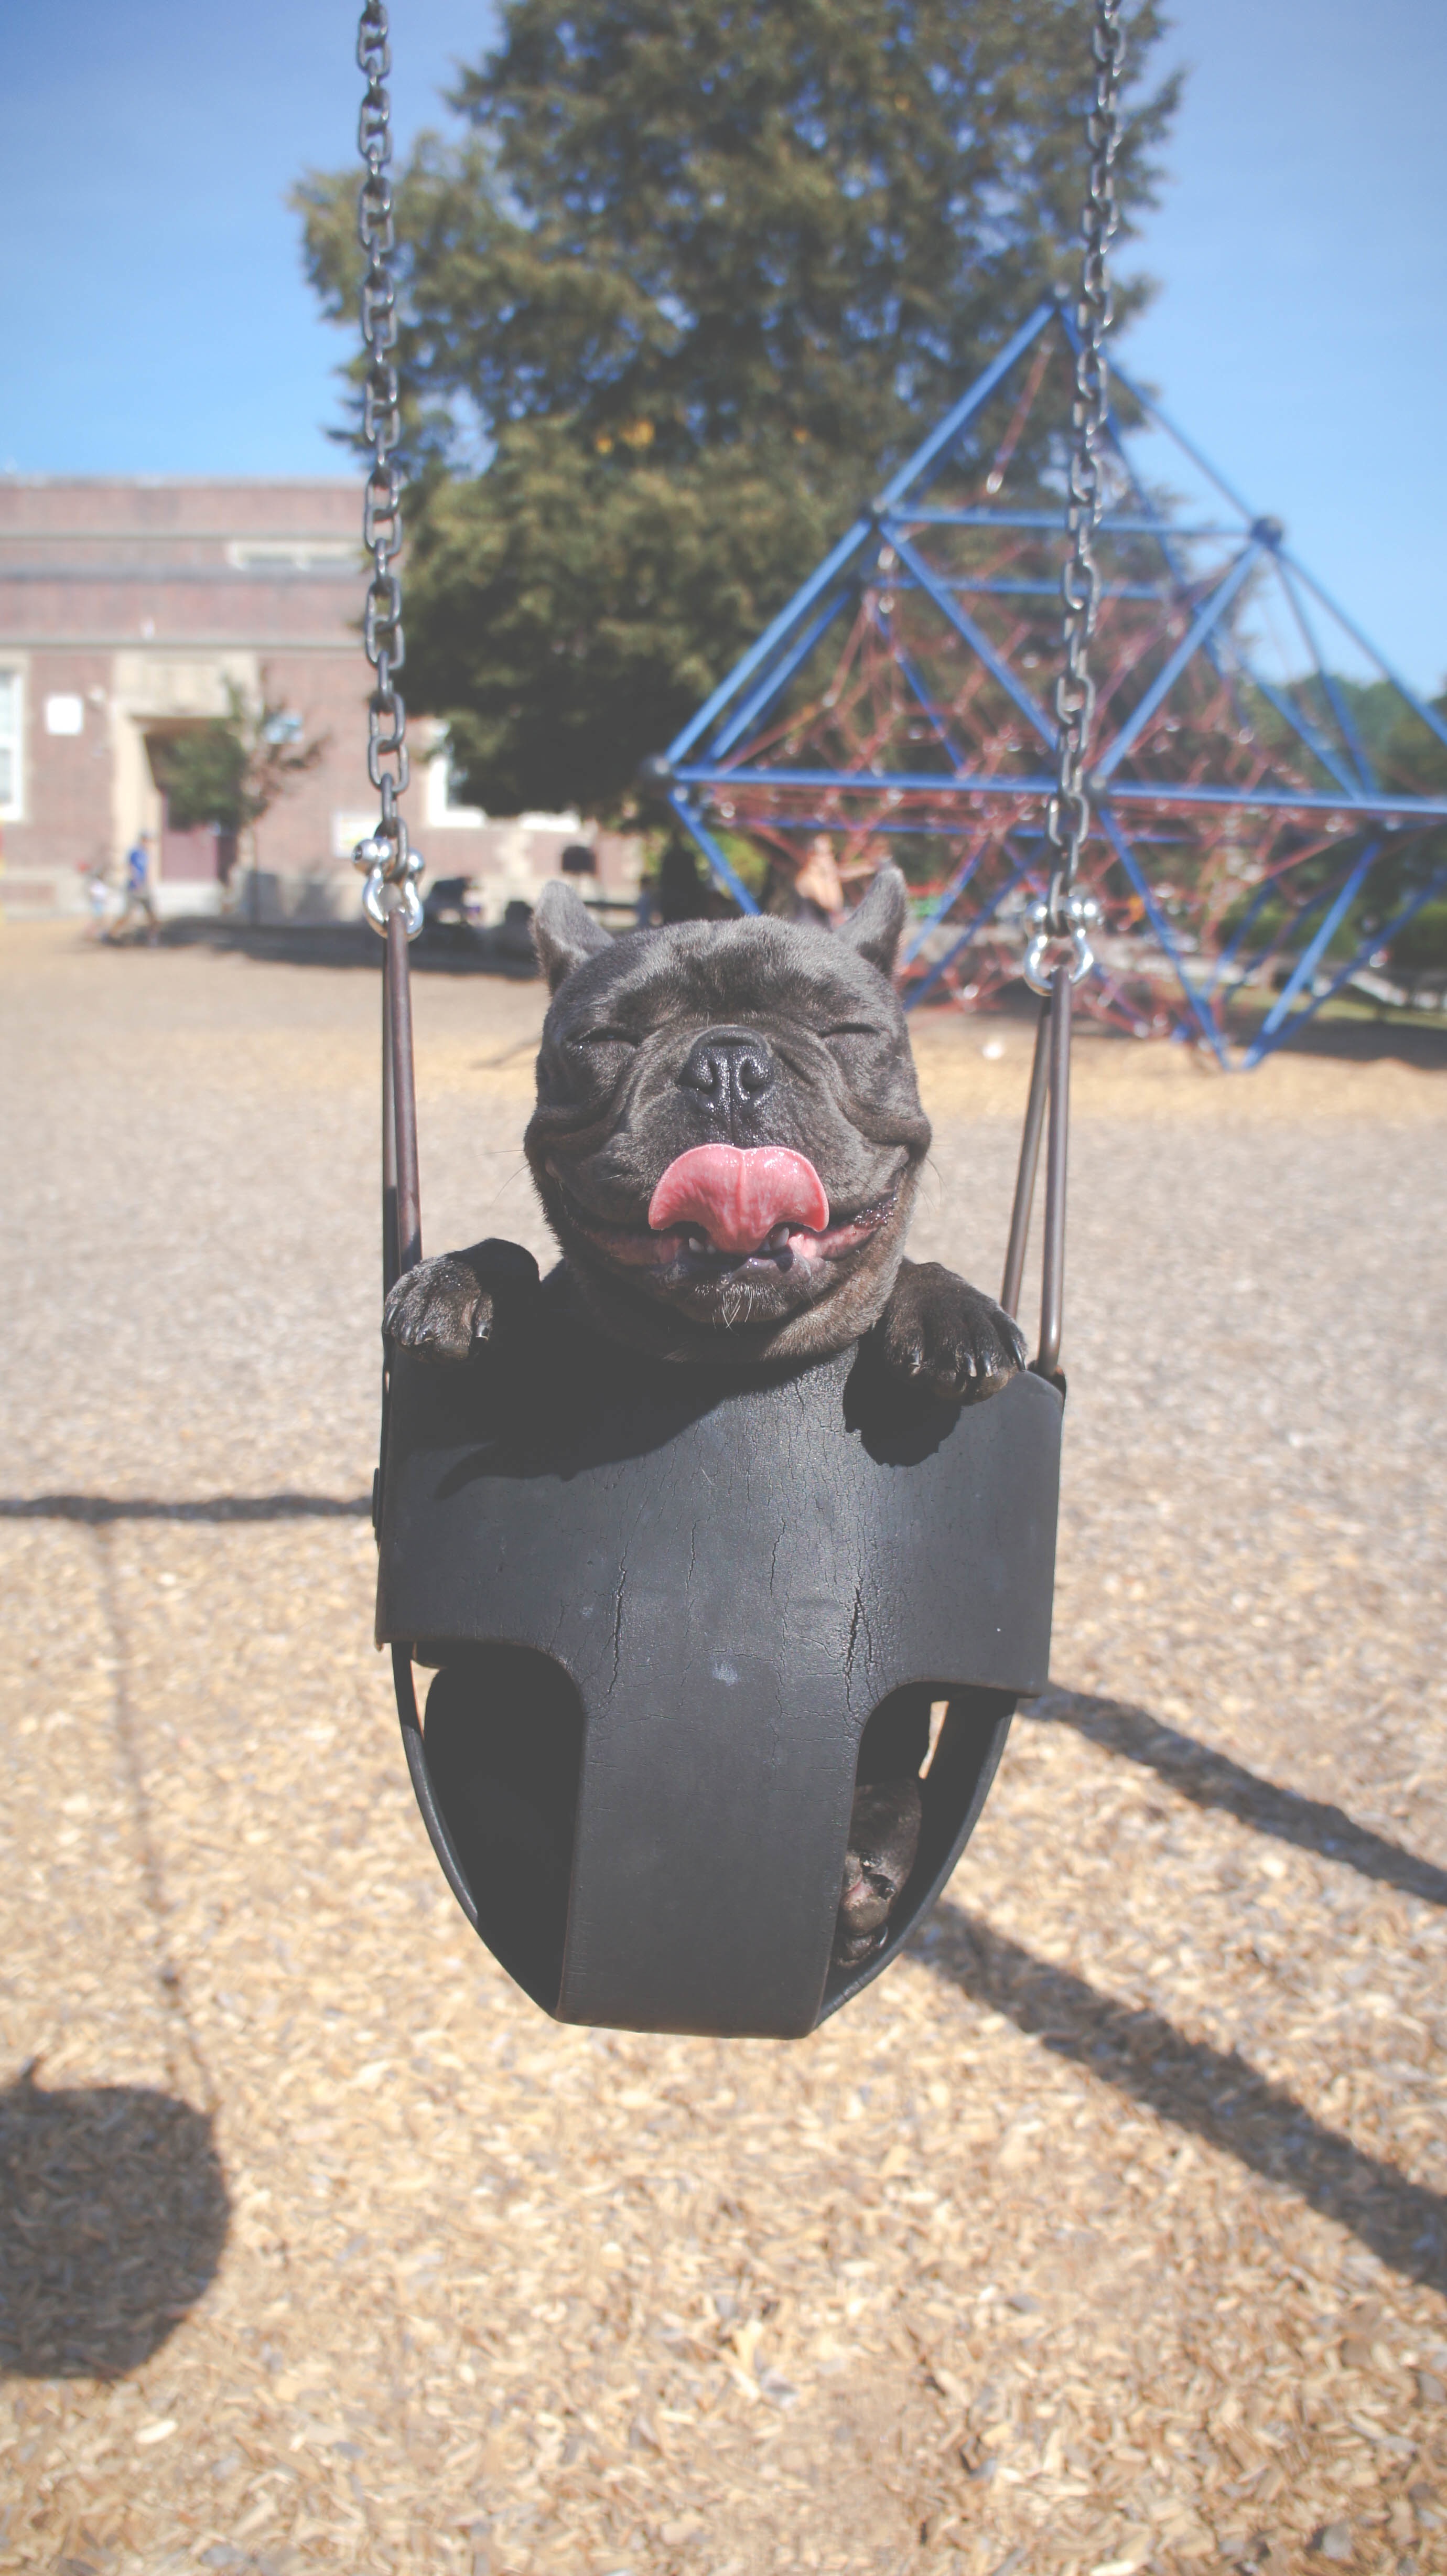
puppy, dog, vehicle, swing, playground, tongue, outdoor play equipment